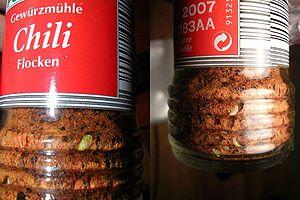
Stegobium paniceum, en français la vrillette du pain, vrillette boulangère ou stégobie des pharmacies, est une minuscule espèce d'insectes coléoptères de la famille des Anobiidae, la seule du genre monotypique Stegobium.